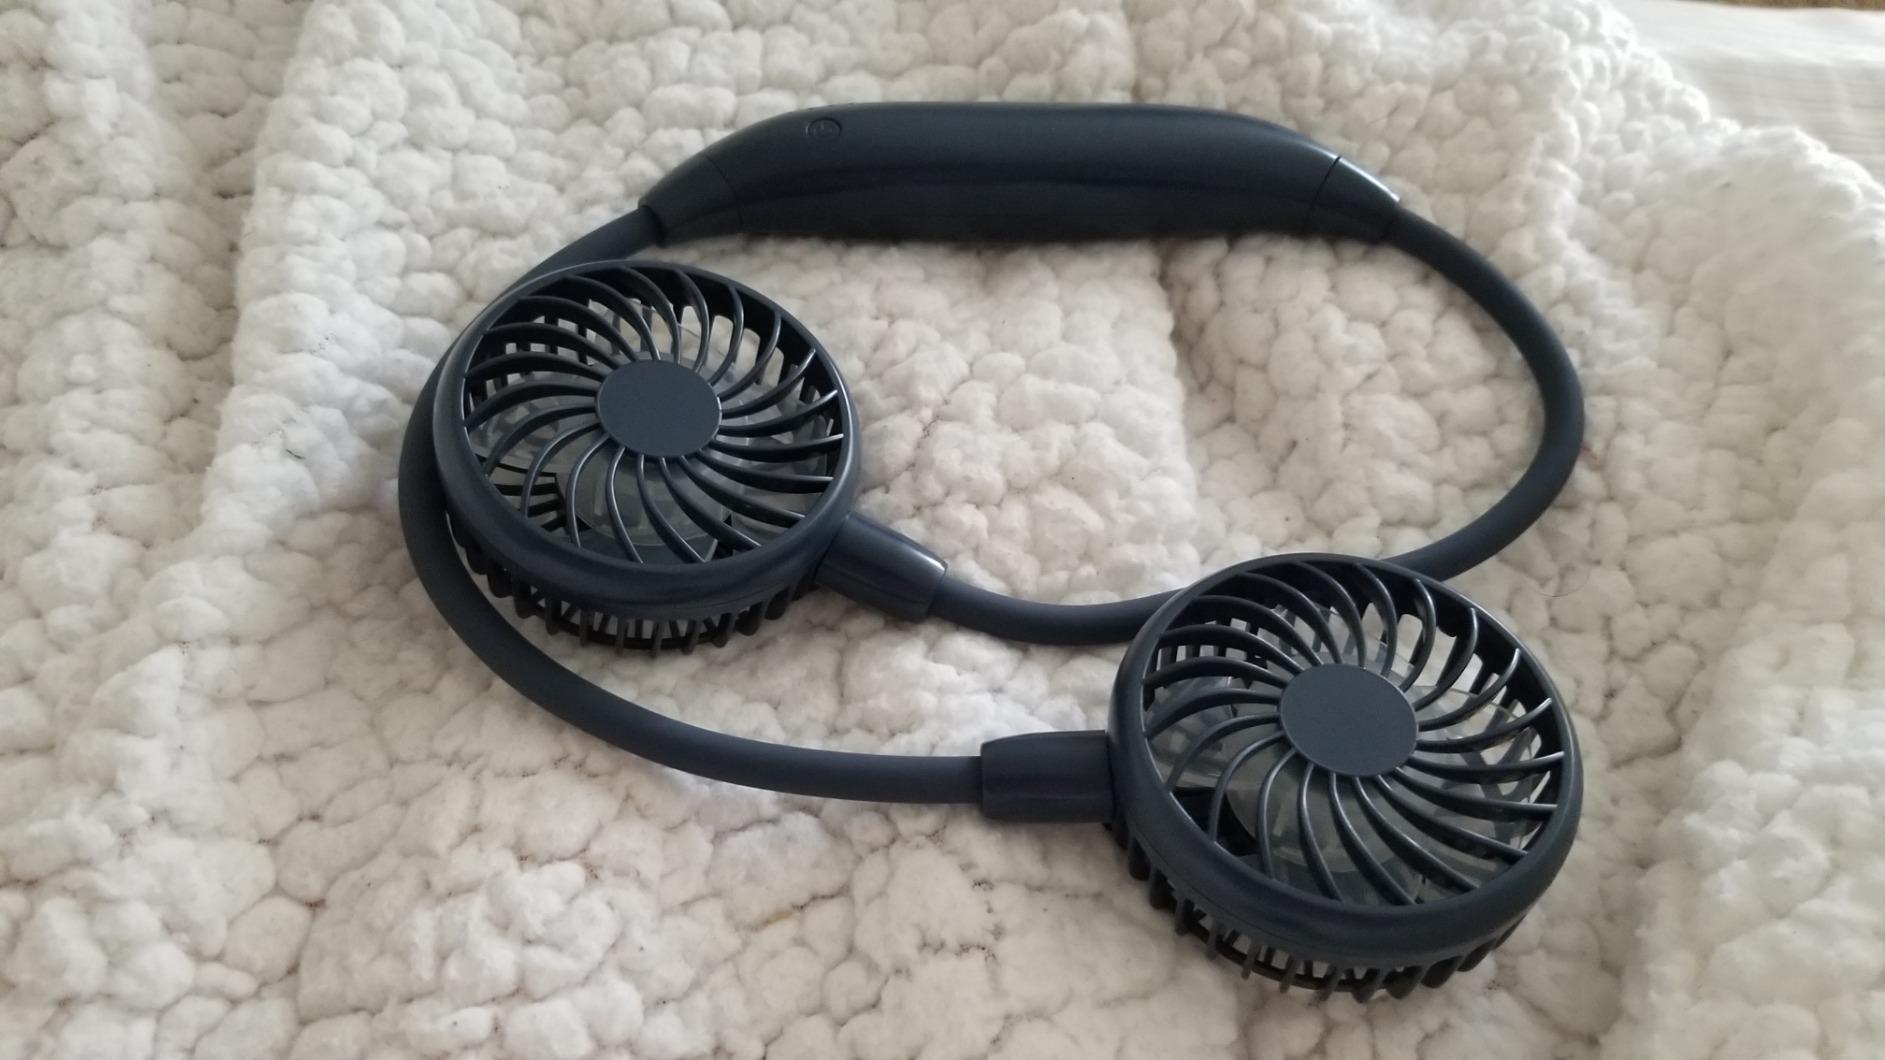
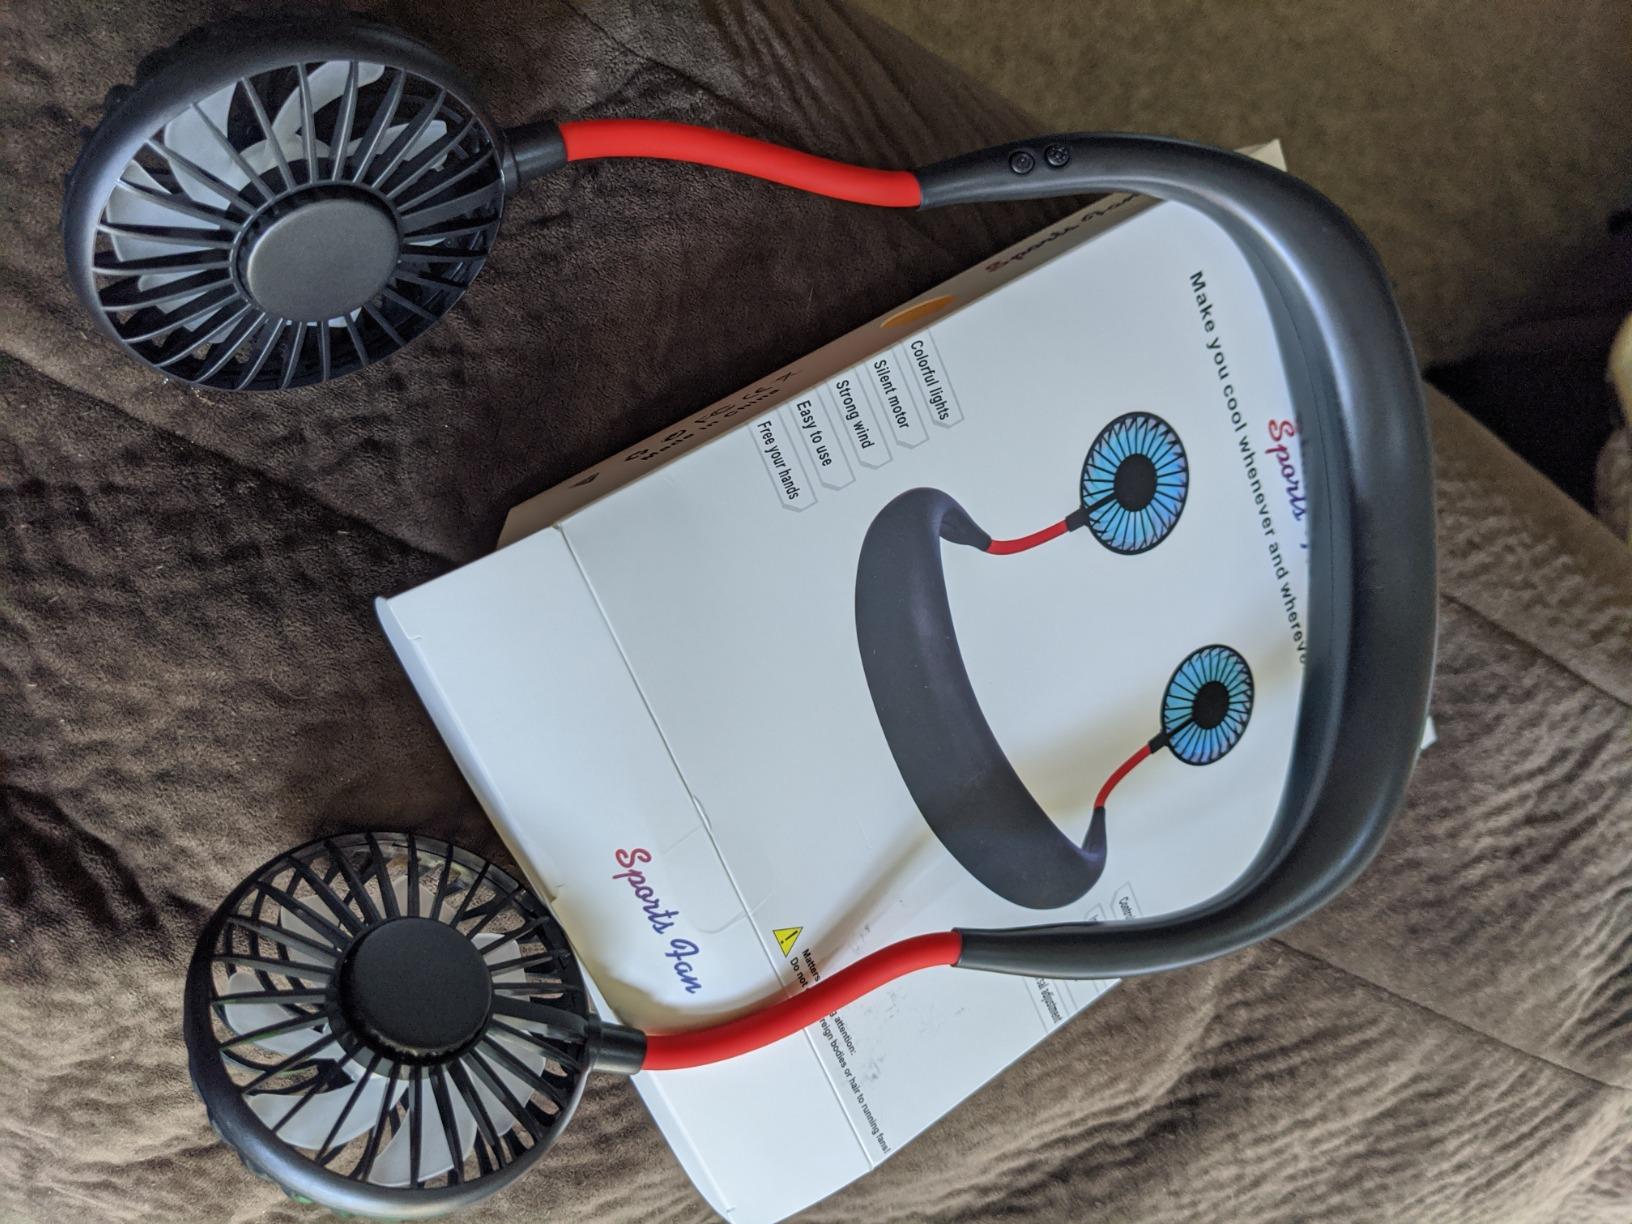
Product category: fan
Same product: no